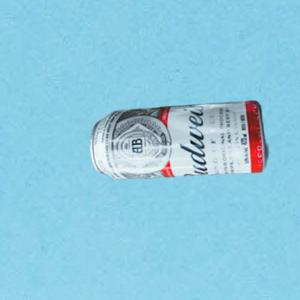
Label: cans